No Surrender (2013)

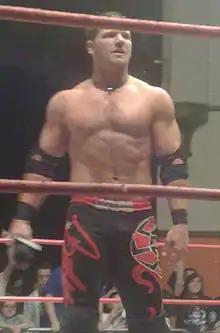
A.J. Styles won the Bound for Glory Series to become the #1 contender for the TNA World Heavyweight Championship at Bound for Glory.

During the first 2013 Bound for Glory Series semi-final match, A.J. Styles competed against Austin Aries. Styles performed a "Styles Clash" from the middle rope onto the mat on Aries for the win.